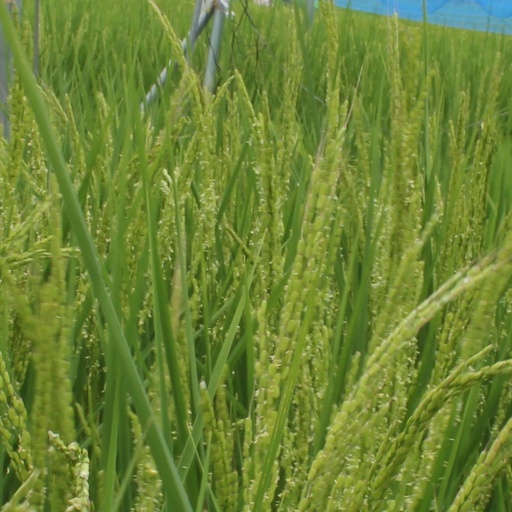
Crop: rice